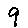
Label: 9